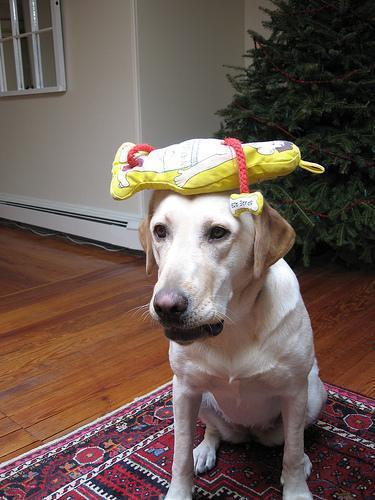
Labrador_retriever